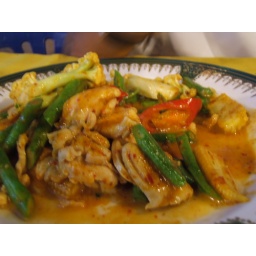
chicken in red curry